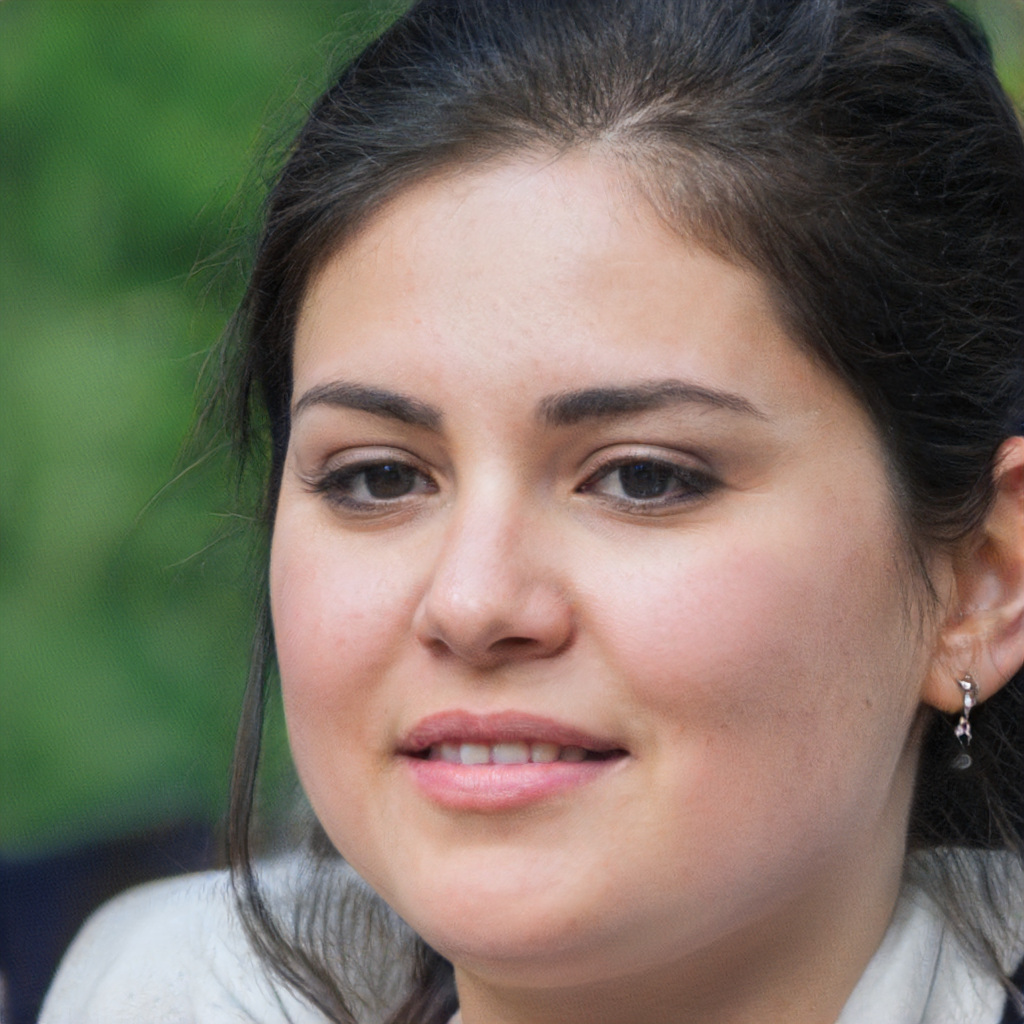
Gender: Female